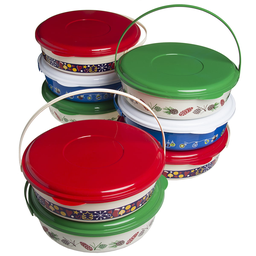
Label: plastic